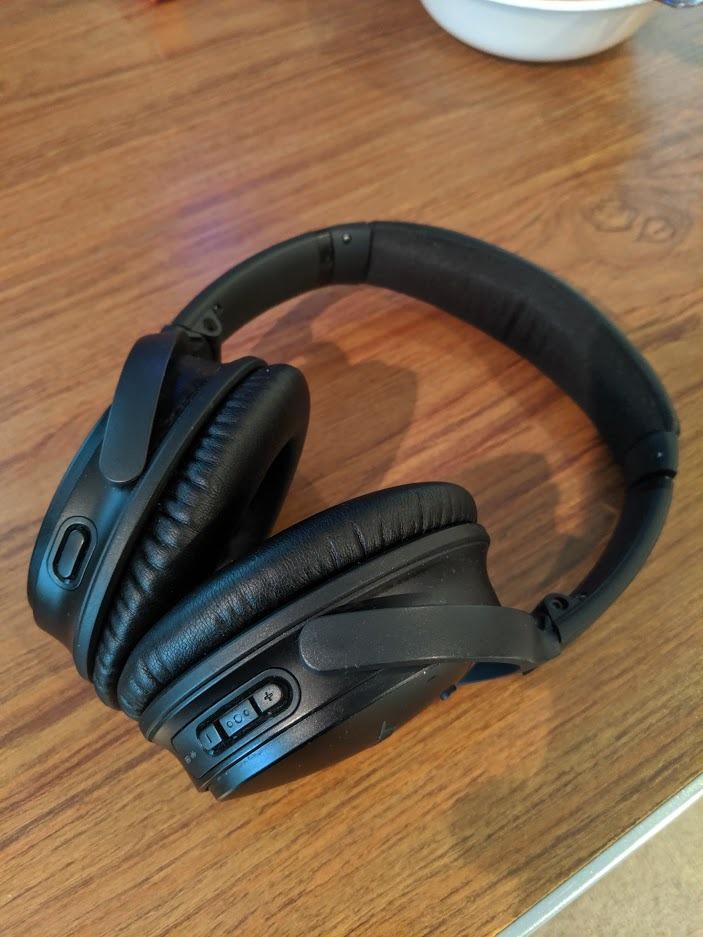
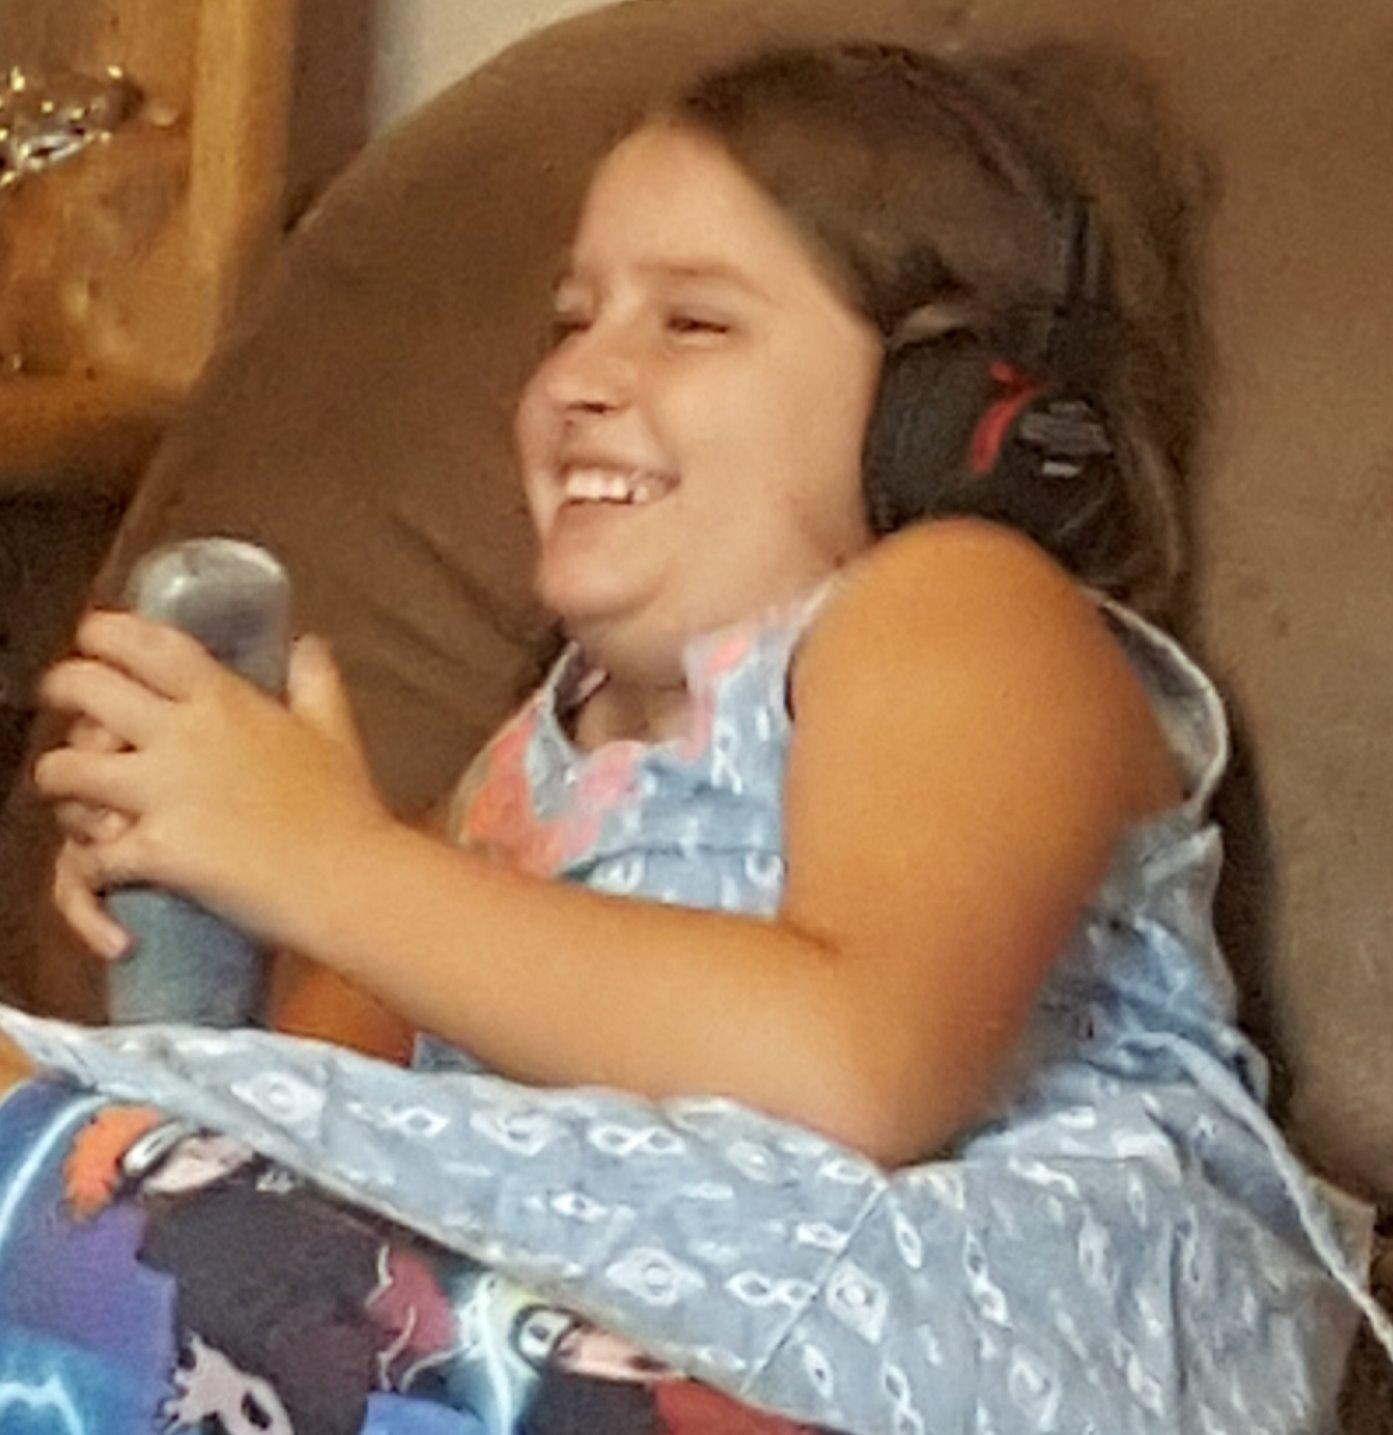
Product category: headphones
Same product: no